The Assault (1936 film)

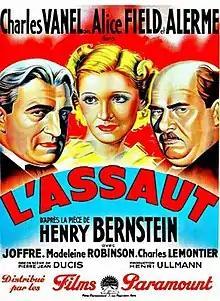

The Assault (French: L'assaut) is a 1936 French drama film directed by Pierre-Jean Ducis and starring Charles Vanel, Alice Field and Madeleine Robinson. It is based on the 1912 play of the same title by Henri Bernstein.